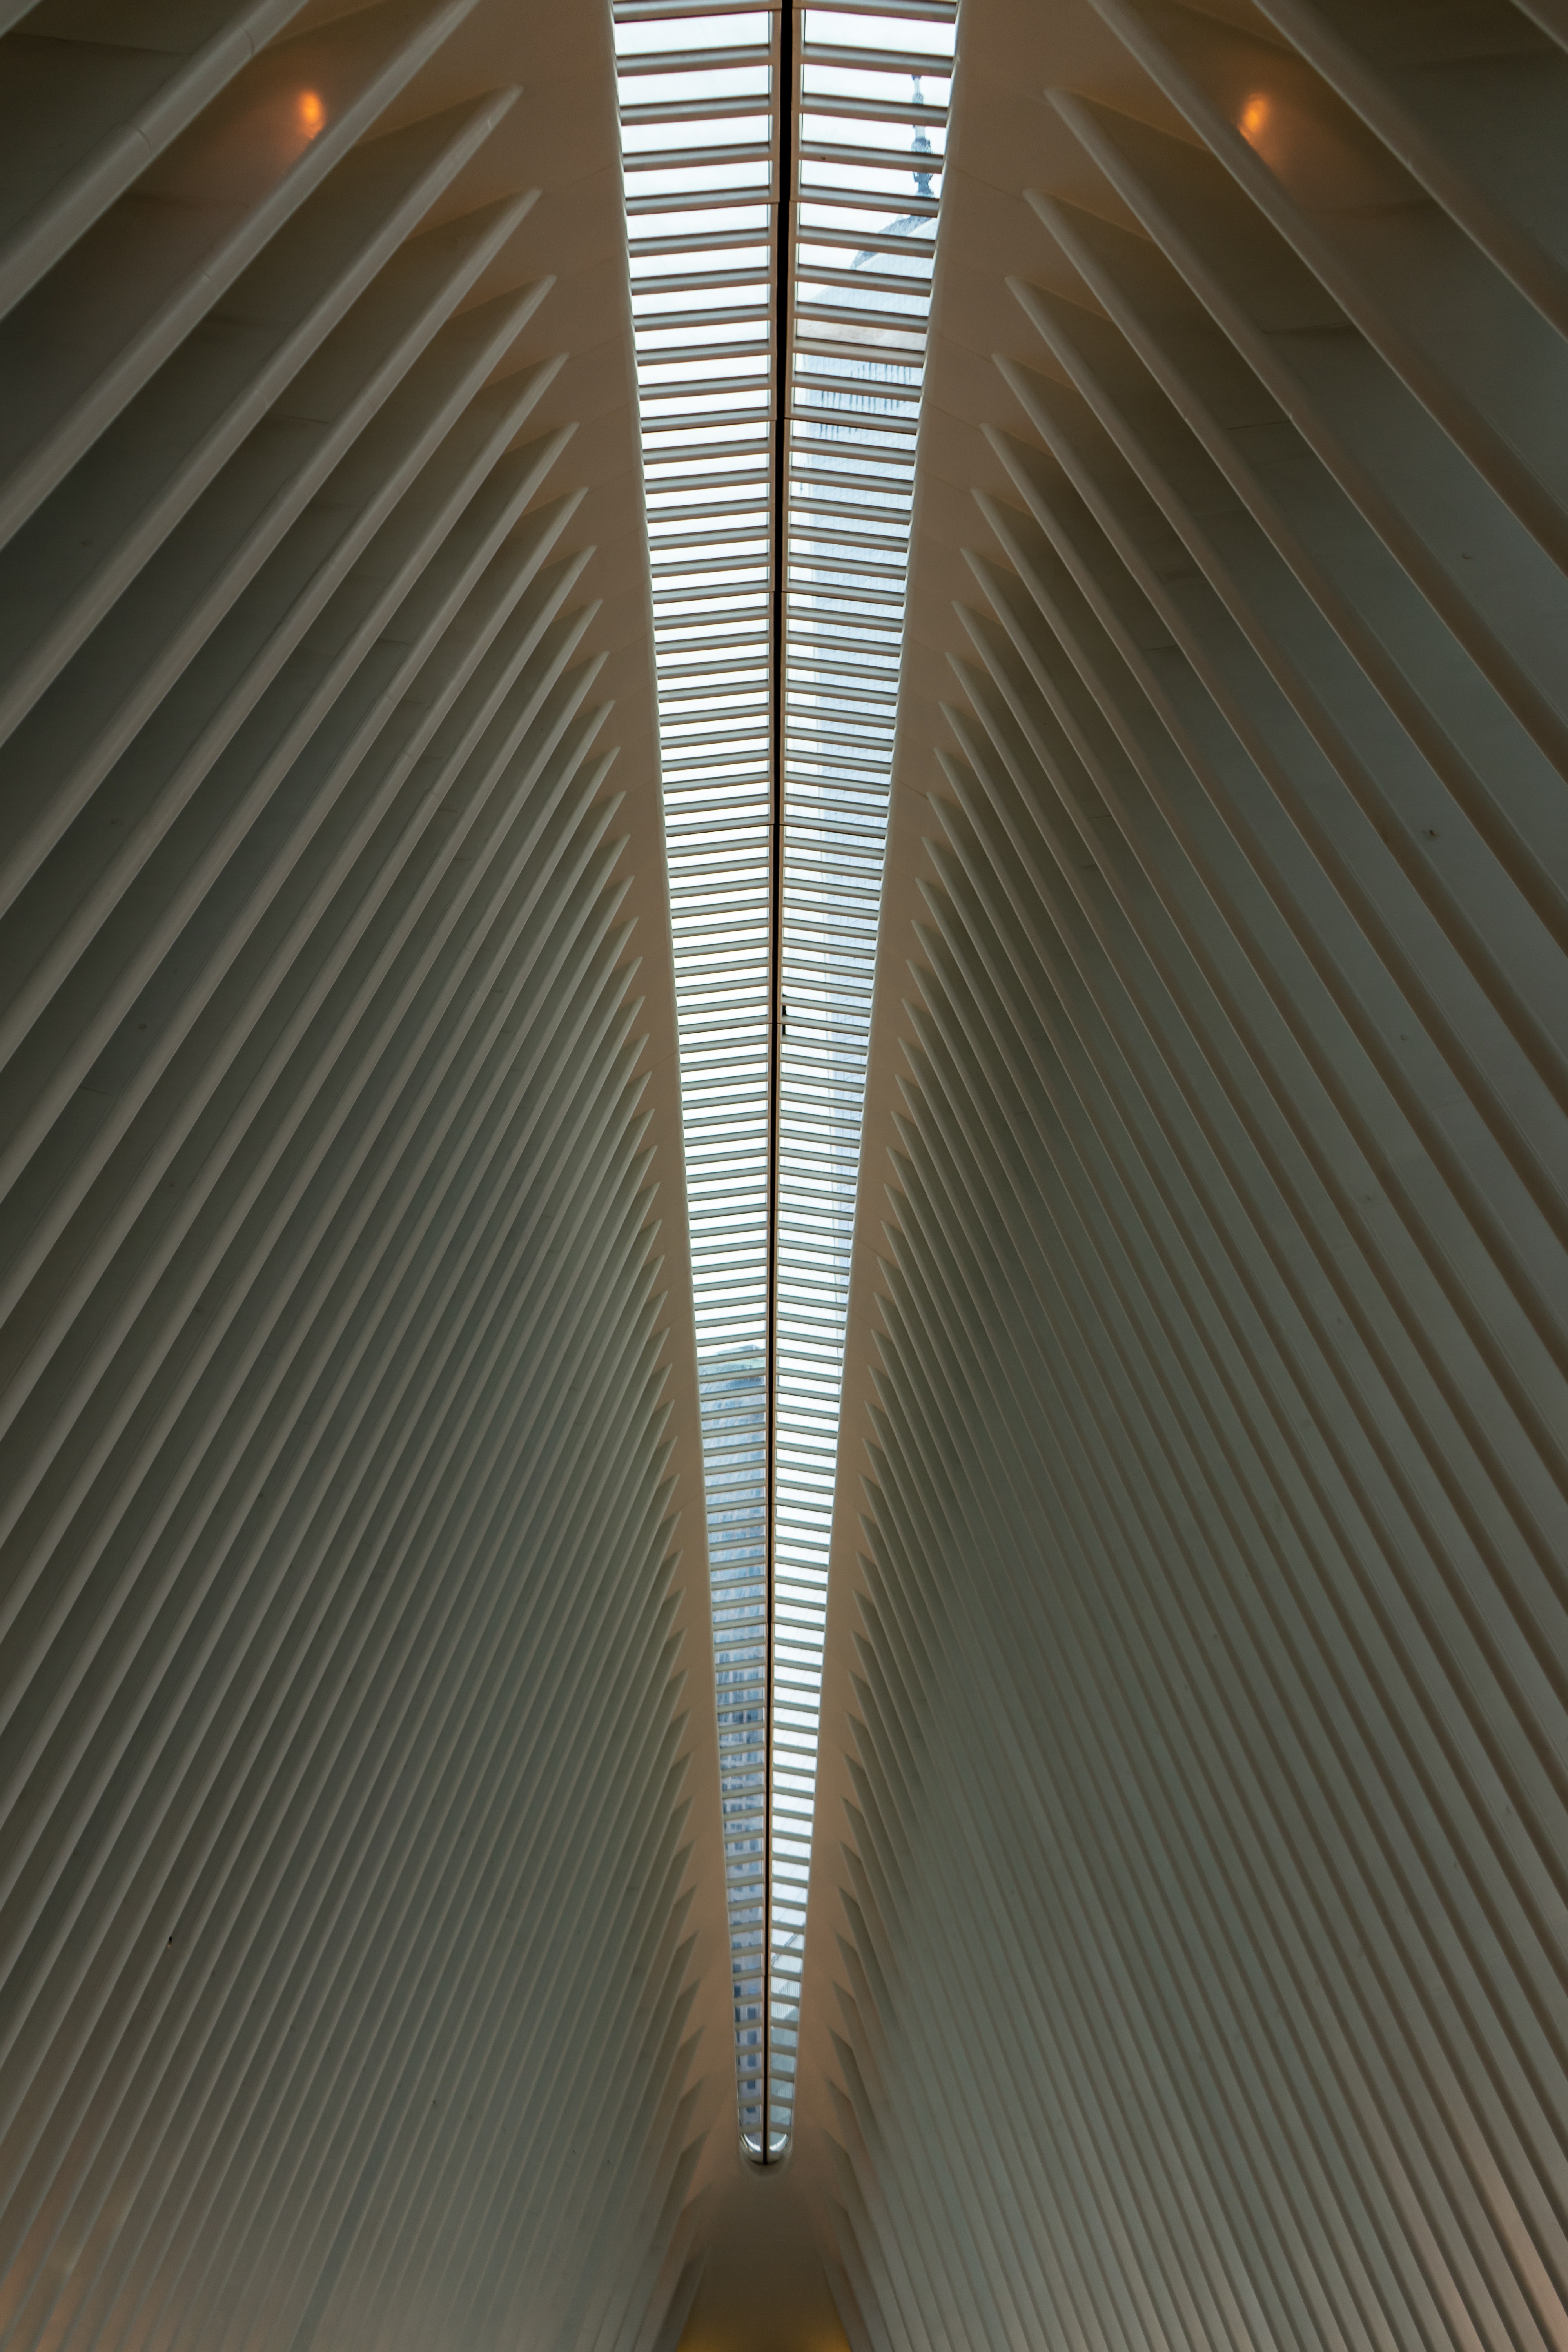
line, architecture, window blind, window covering, symmetry, metal, steel, interior design, Tints and shades, ceiling, shade